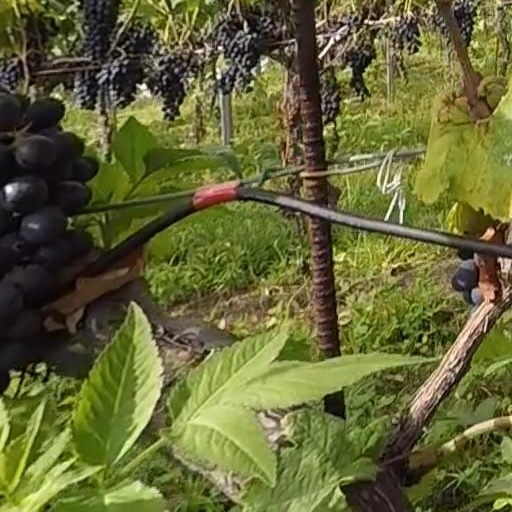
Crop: grape